Tasman Limited

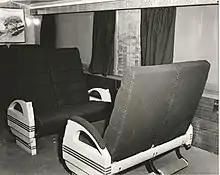
ACS car interior, showing fabric seats with head rests and buttons to adjust back position. Each two-seat pair can be swivelled to face the opposite direction.

The timetable was kept the same as the previous railcar service but there was a further slight change in routing. The train now bypassed Launceston all together. The north-bound train ran direct from Hobart to Wynyard ('Table Cape') whilst the south-bound train ran direct from Wynyard to Hobart ('Launcestonian' to Western Junction, then 'Derwent' to Hobart). At Western Junction a connecting service was provided for passengers travelling to and from Launceston.